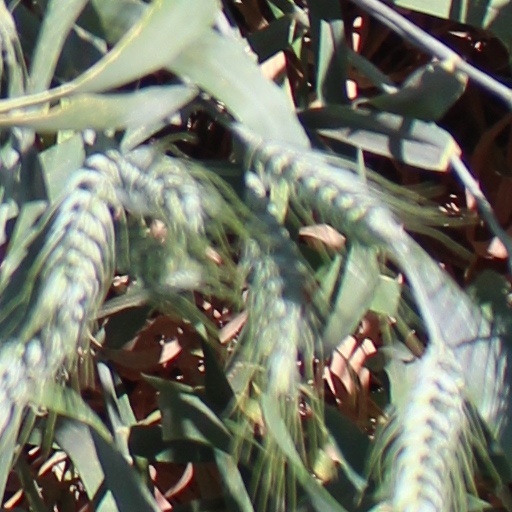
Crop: wheat